Accretion (astrophysics)

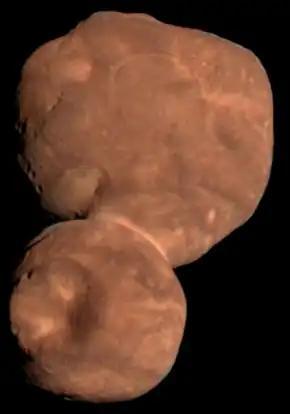
486958 Arrokoth, a Kuiper belt object which is thought to represent the original planetesimals from which the planets grew

Comets, or their precursors, formed in the outer Solar System, possibly millions of years before planet formation. How and when comets formed is debated, with distinct implications for Solar System formation, dynamics, and geology. Three-dimensional computer simulations indicate the major structural features observed on cometary nuclei can be explained by pairwise low velocity accretion of weak cometesimals. The currently favored formation mechanism is that of the nebular hypothesis, which states that comets are probably a remnant of the original planetesimal "building blocks" from which the planets grew.